Eleanor Roosevelt

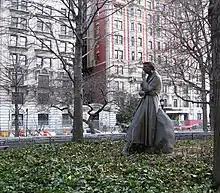
The Eleanor Roosevelt Monument in Riverside Park in Manhattan

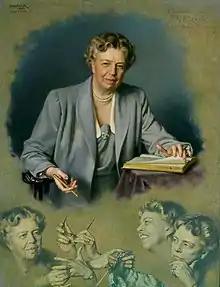
A 1949 portrait of Roosevelt by Douglas Chandor. purchased by the White House in 1966

An early adopter of television, Roosevelt made her small screen debut on the afternoon following VE Day 1945, and the First Lady warned viewers against apathy and war-weariness. Five years later, she was the first woman to host a major American public affairs broadcast television show, "Today with Mrs. Roosevelt", a weekly program on NBC launched by her son Elliott. Albert Einstein and J Robert Oppenheimer were guests on the premiere episode, and it was Einstein’s first time on television. (Roosevelt didn't always get her way. When she announced Paul Robeson as an upcoming guest, conservatives swiftly put pressure on the network to cancel his appearance.) A second NBC show followed in 1951, "Mrs. Roosevelt Meets the Public." Aside from her own shows, Roosevelt played a significant role through television guest spots appearing with Sarah Churchill, Arlene Francis, Bob Hope, Edward R. Murrow, Jack Paar, Frank Sinatra, Ed Sullivan, and Mike Wallace, as well as several turns on Meet the Press. She even participated as the mystery guest on game show What’s My Line? to promote United Nations Day. Another first for Roosevelt and American women was her appearance on Face the Nation with Republican Senator Margaret Chase Smith. "Face the Nation" had never featured women guests nor had they devoted a show to the topic of presidential candidates. Roosevelt and Smith debated the merits of candidates Adlai Stevenson versus Dwight Eisenhower in the 1956 presidential election. In 1959 Roosevelt began hosting "Prospects of Mankind", a monthly talk show on National Educational Television, a precursor of PBS. Underwritten by the Ford Foundation with donations from individuals like Dore Schary, the show's advisory committee included Henry Kissinger. It attracted some of the most influential, global figures of the era, notably John F. Kennedy on the day that he announced his candidacy for president, Ralph Bunche, and Bertrand Russell. Taped in different locations, including college campuses, European television stations and the United Nations, the format involved as many as four or five guests discussing one international affairs topic. In most cases, Roosevelt, the host and sometimes moderator, was the only woman on screen. "Prospects of Mankind "ran until right before Roosevelt's death in 1962.